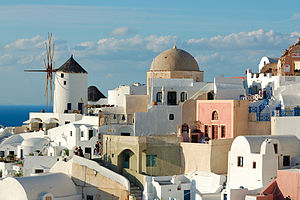
Øer i Middelhavet / Efter land / Grækenland
Landsbyen Ola er blandt de ældste tilbageværende bosætninger på Santorini
Dette er en liste over øer i Middelhavet, et indhav mellem Europa og Afrika, med Vestasien i øst og Atlanterhavet i vest.